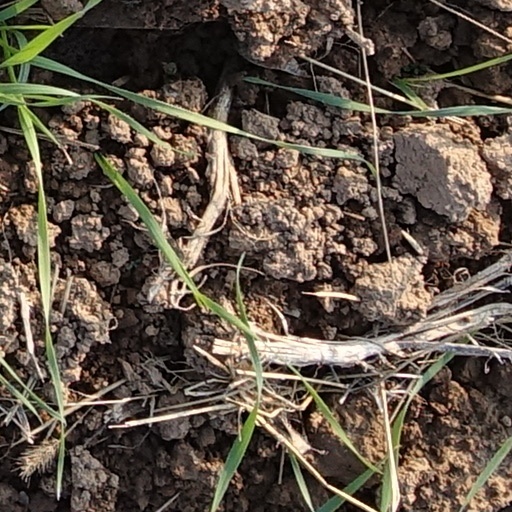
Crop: wheat